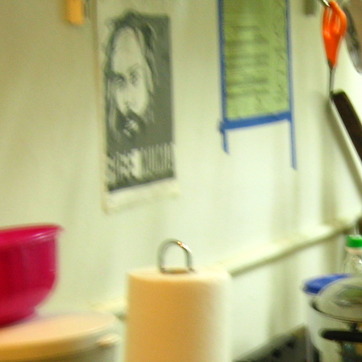
Material: paper